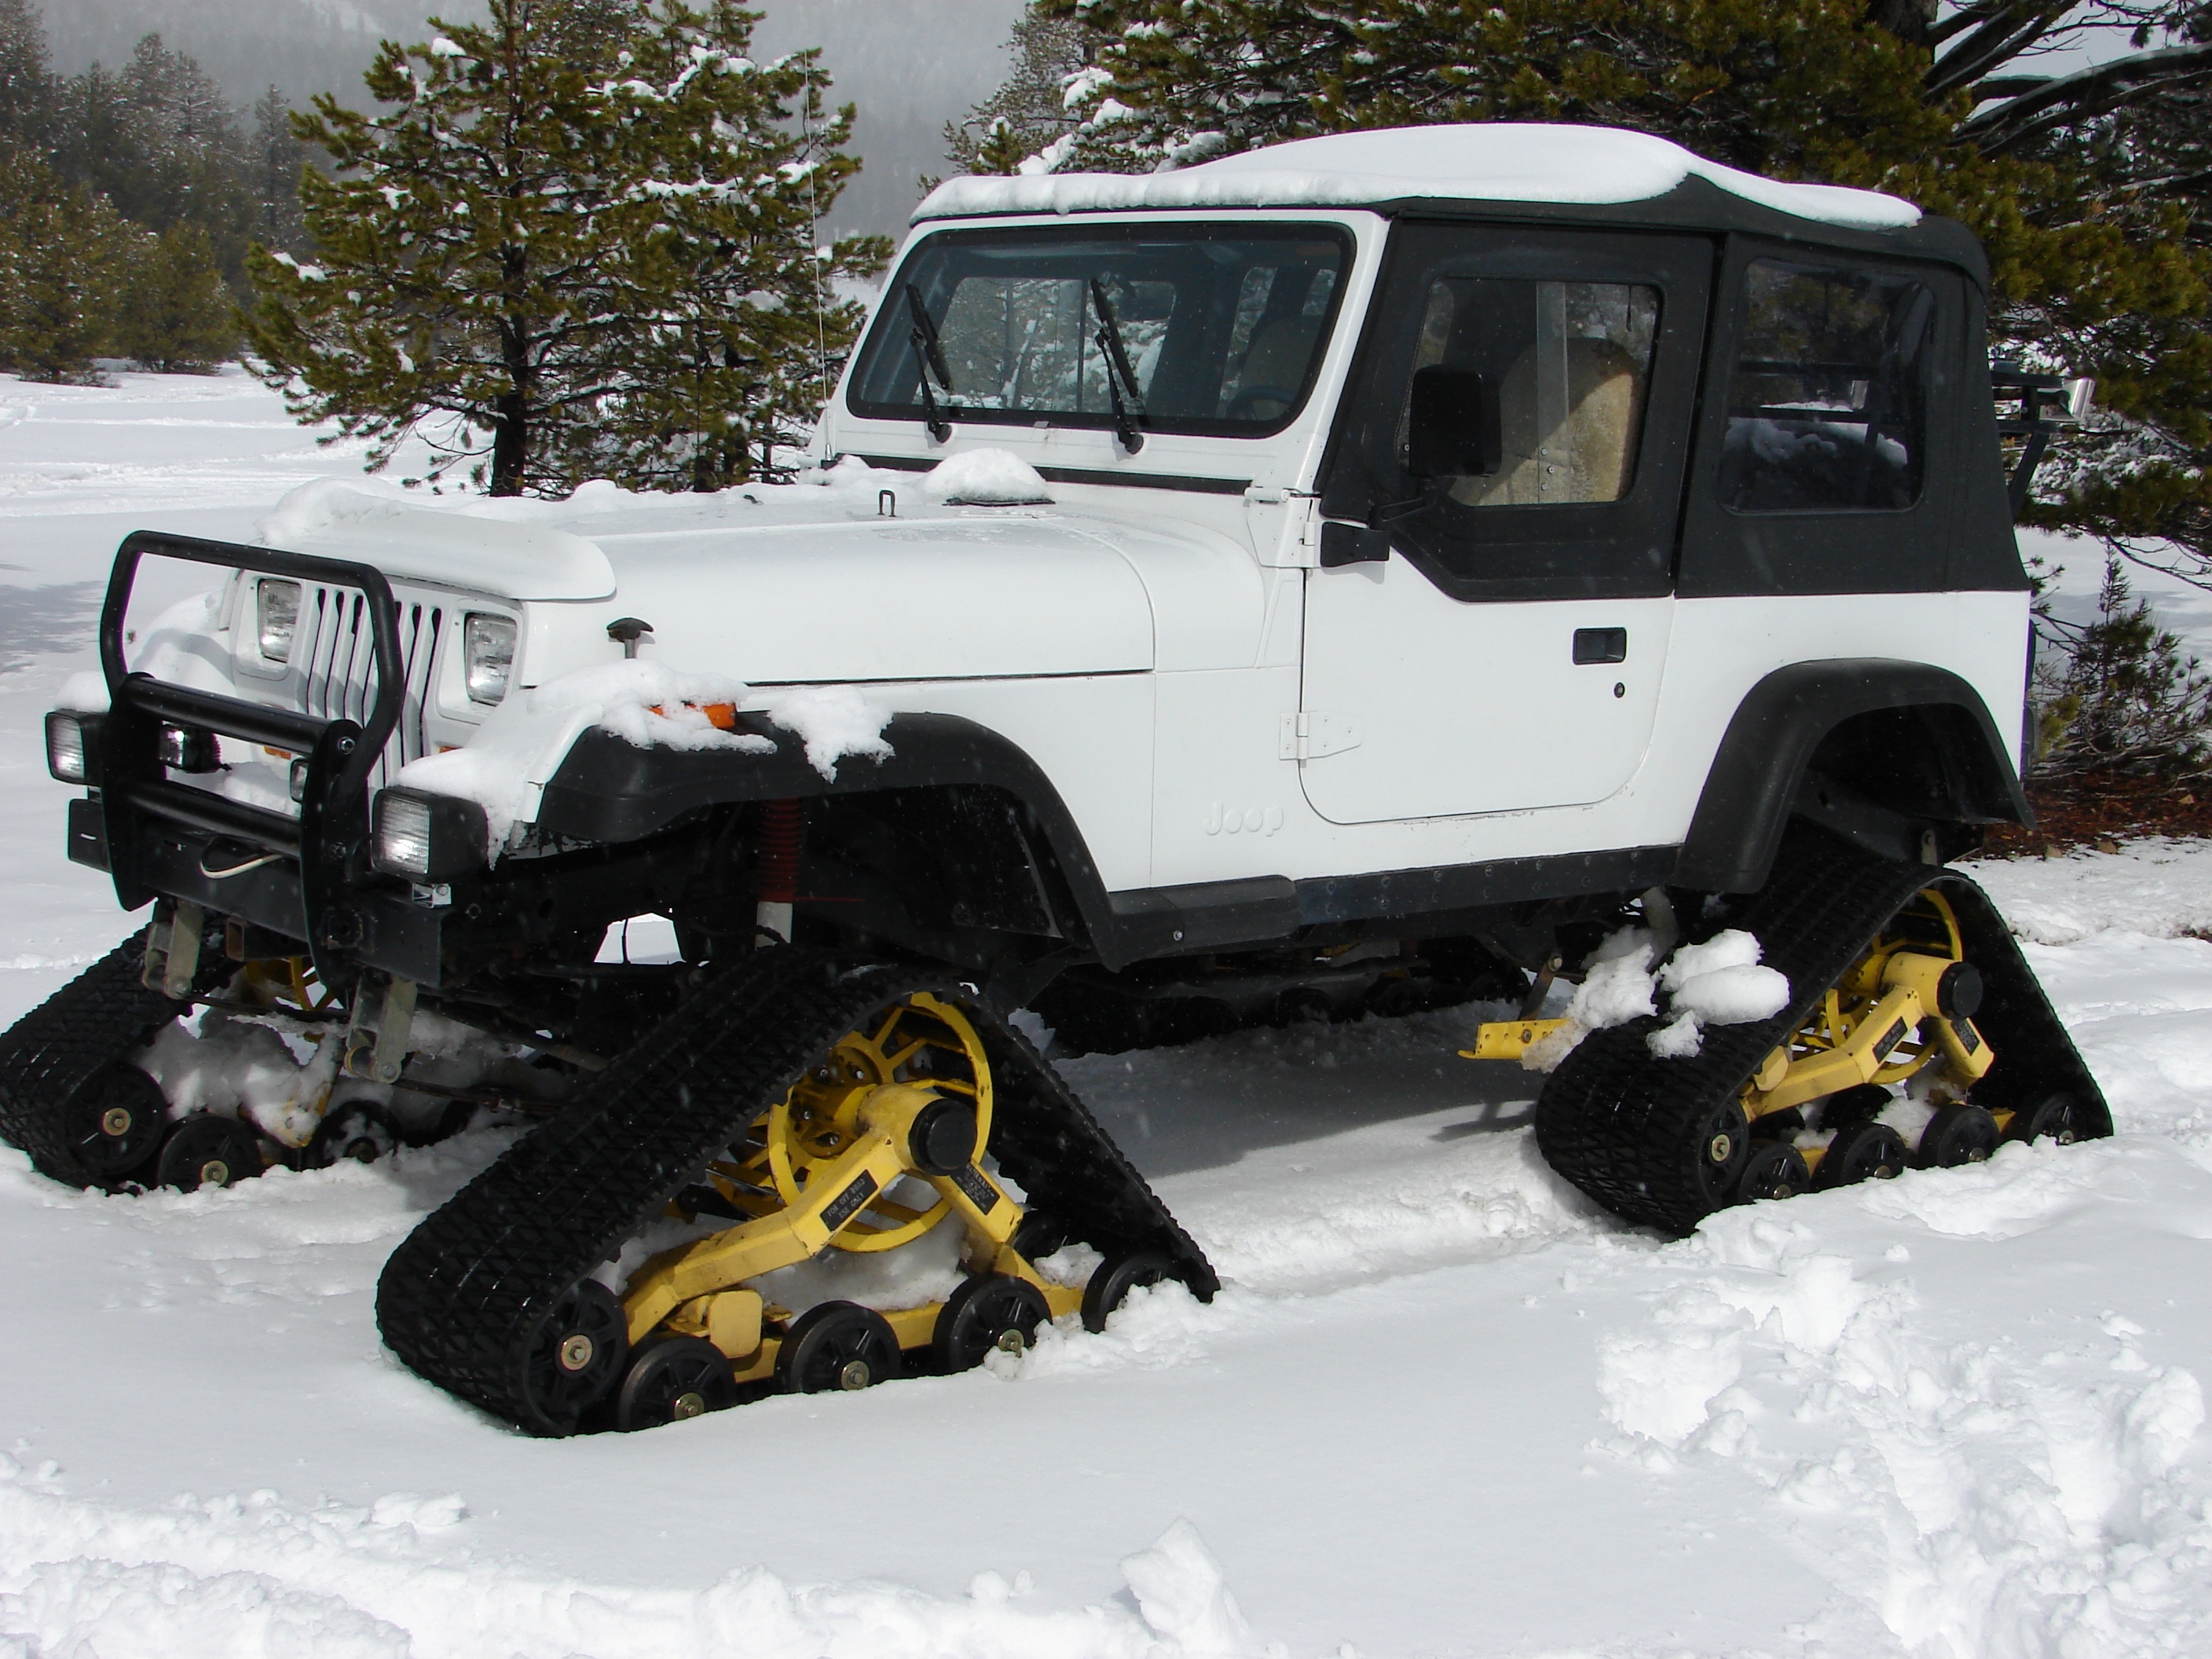
snow, cold, white, car, jeep, vehicle, bumper, mountaineering, tracks, off road vehicle, land vehicle, automobile make, automotive exterior, off roading, jeep wrangler, snow cat, snowtracks